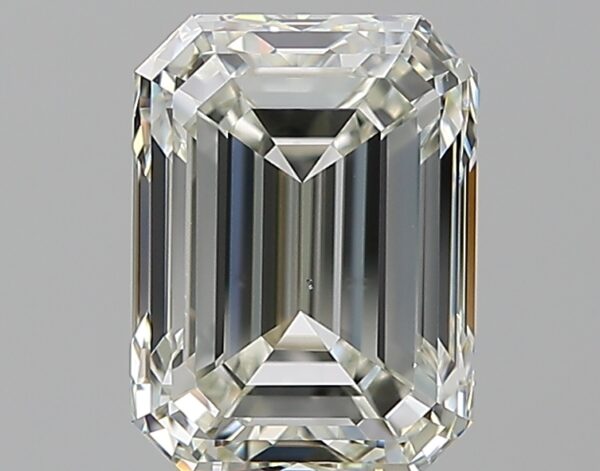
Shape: emerald
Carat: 2.6
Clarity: VS1
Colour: K
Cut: EX
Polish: EX
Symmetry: EX
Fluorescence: N
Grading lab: GIA
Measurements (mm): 8.83 x 6.53 x 4.48